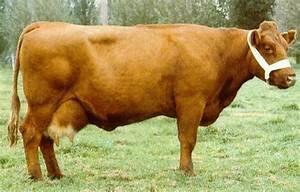
cow